Rose rosette virus

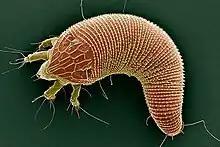
Electromicrograph of "Phyllocoptes fructiphilus", the vector of Rose rosette virus

Rose rosette virus (RRV) is a negative sense RNA virus species of virus in the genus "Emaravirus". It is known to infect roses ("Rosa" spp.), in which it causes witch's broom and sometimes excessive growth of prickles. The virus is transmitted by a microscopic Eriophyid mite "Phyllocoptes fructiphilus". The disease takes 3–4 years to properly phenotype and thus is a hard disease to breed resistance to the virus. Breeding work began with cultivar resistance trials and then morphed into bi-parental and interconnected populations for mapping disease resistance. Recently there have been the first two studies identifying loci for resistance on both the diploid and tetraploid level using mapping populations developed at Texas A&M University Rose Breeding and Genetics Program. On the diploid level, QTL were found on linkage groups (LGs) 1, 3, 5, and 6 and on the tetraploid level, QTL were found on LGs 5, 6, and 7.